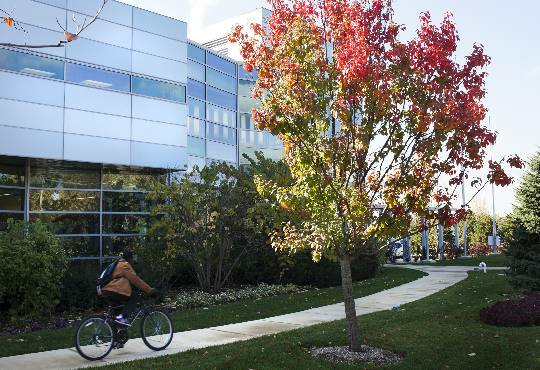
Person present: Yes